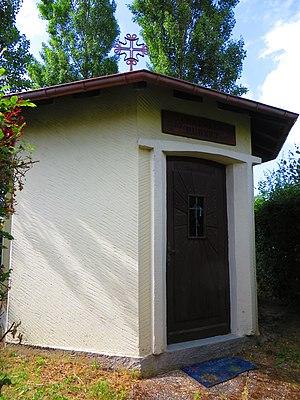
Voyer chapelle
Voyer est une commune française située dans le département de la Moselle, en région Grand Est.